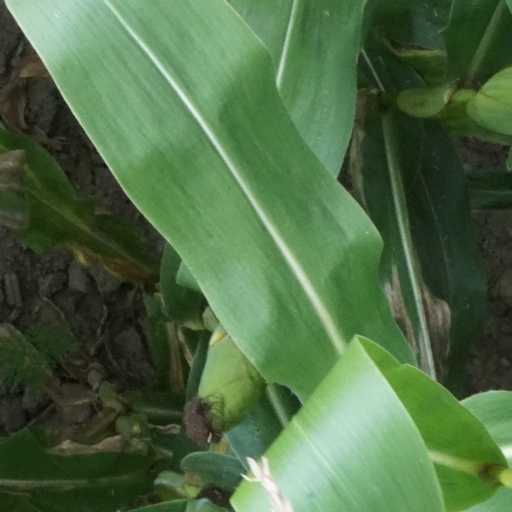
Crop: maize; corn